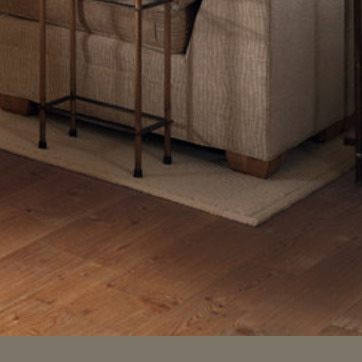
Material: carpet